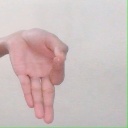
अक्षर: ज्ञ